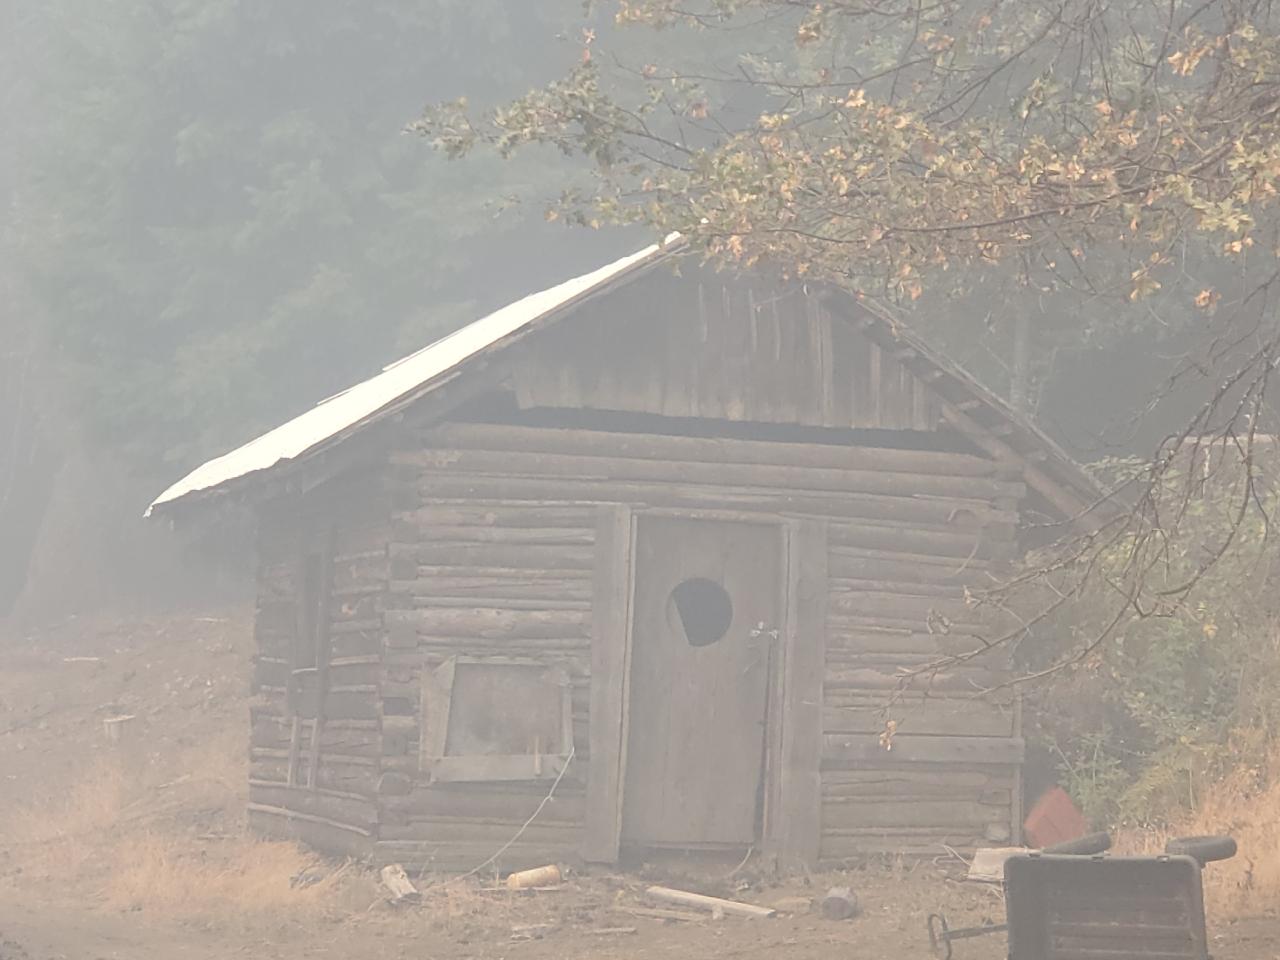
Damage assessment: no_damage